Creswell Historic District

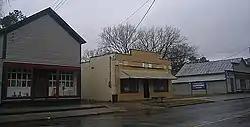
Davenport's Market, Creswell Historic District, July 2007

Plymouth Historic District is a national historic district located at Creswell, Washington County, North Carolina.